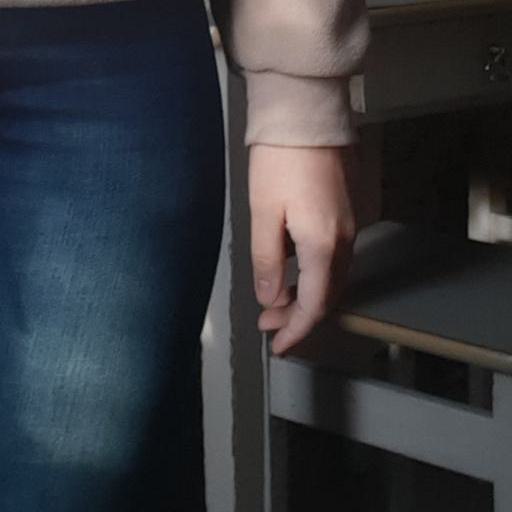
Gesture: no_gesture